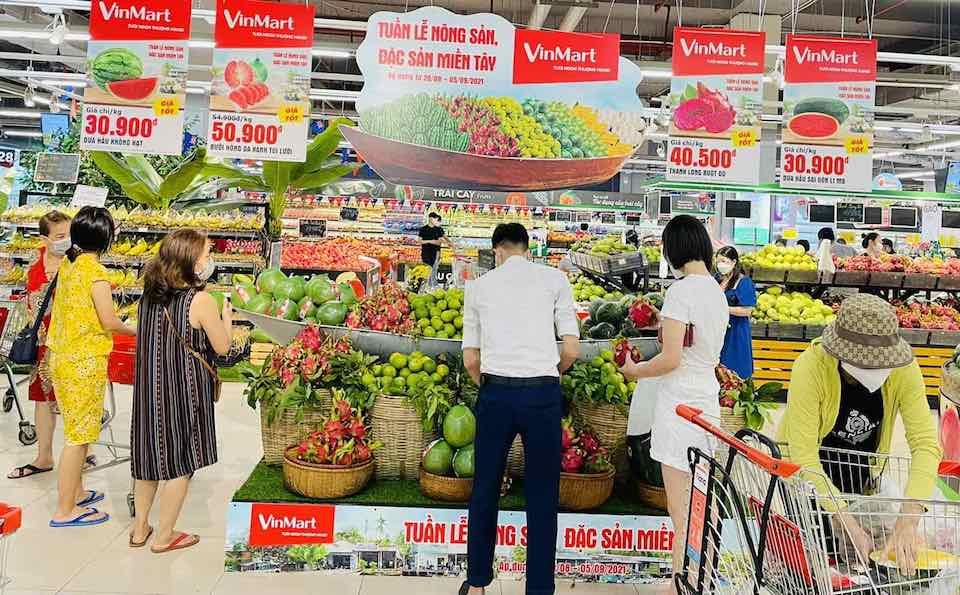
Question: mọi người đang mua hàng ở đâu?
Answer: ở vinmart